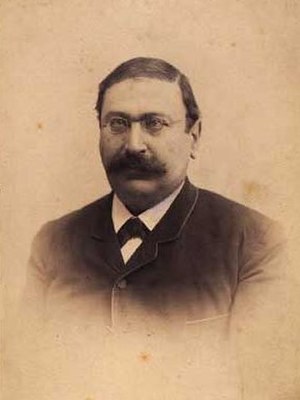
Moritz Nathansen
Moritz Nathansen